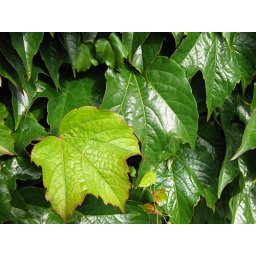
From a giant green wall of ivy in a parking lot in Vancouver, British Columbia, Canada.